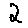
Label: 2